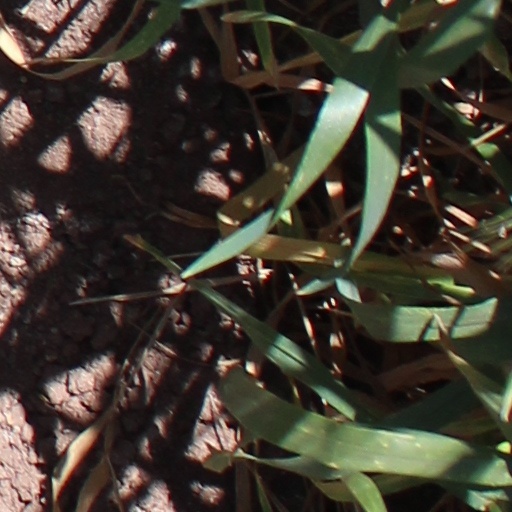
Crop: wheat